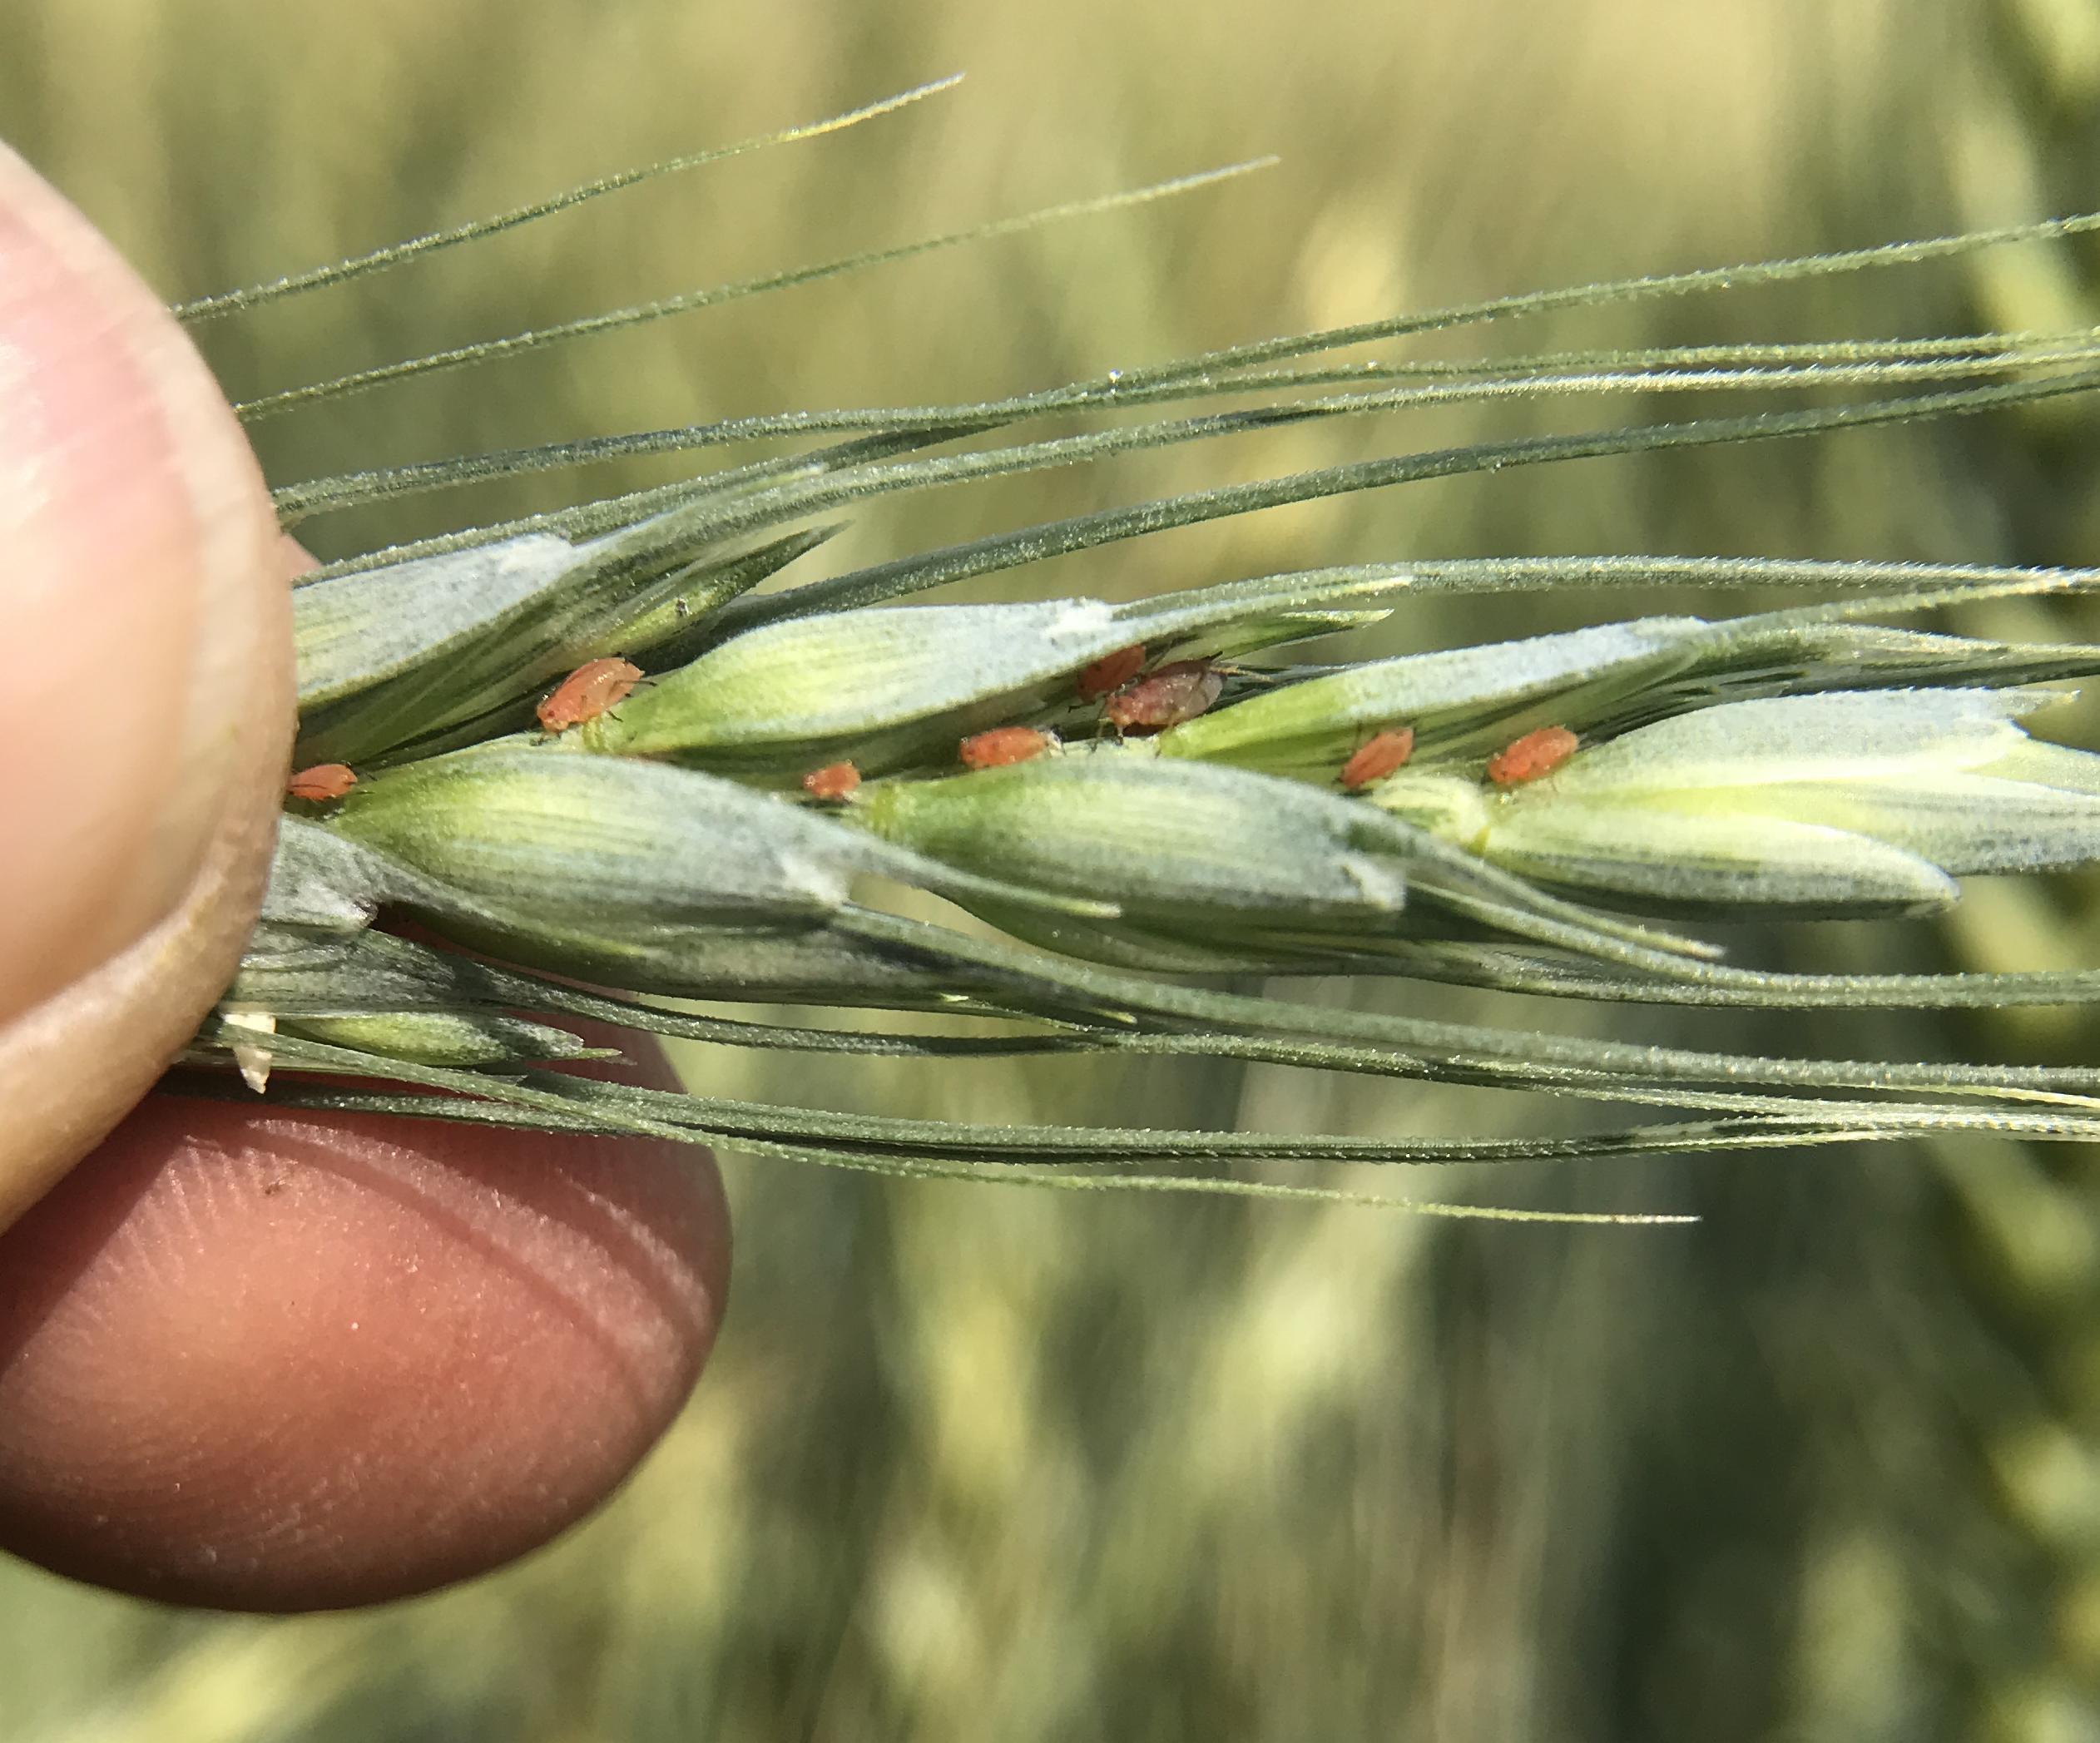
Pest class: english_grain_aphid